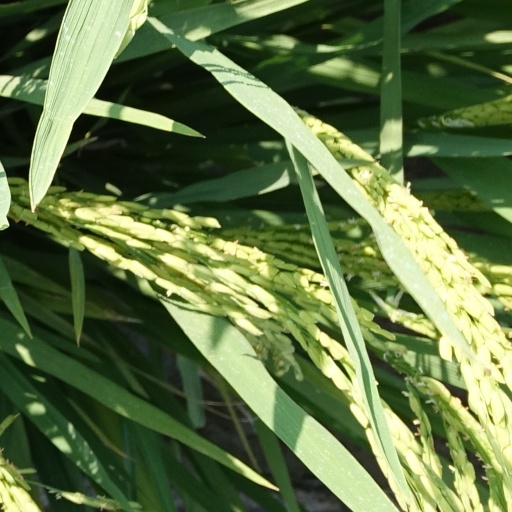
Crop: rice